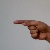
The image shows a hand gesture representing the letter 'G' in Indian Sign Language.